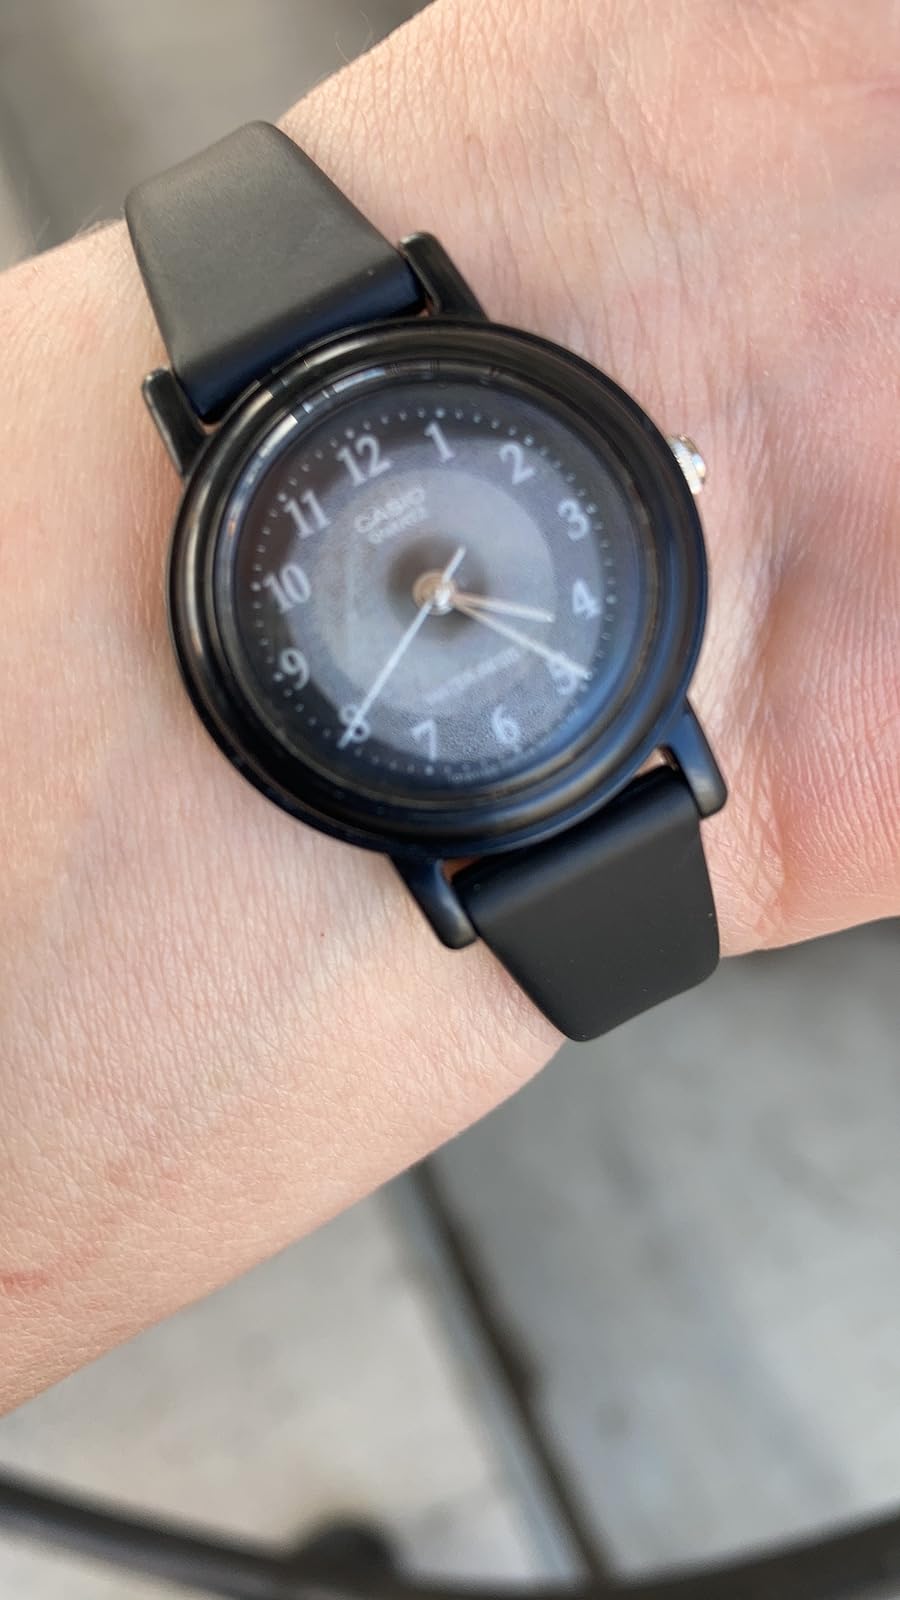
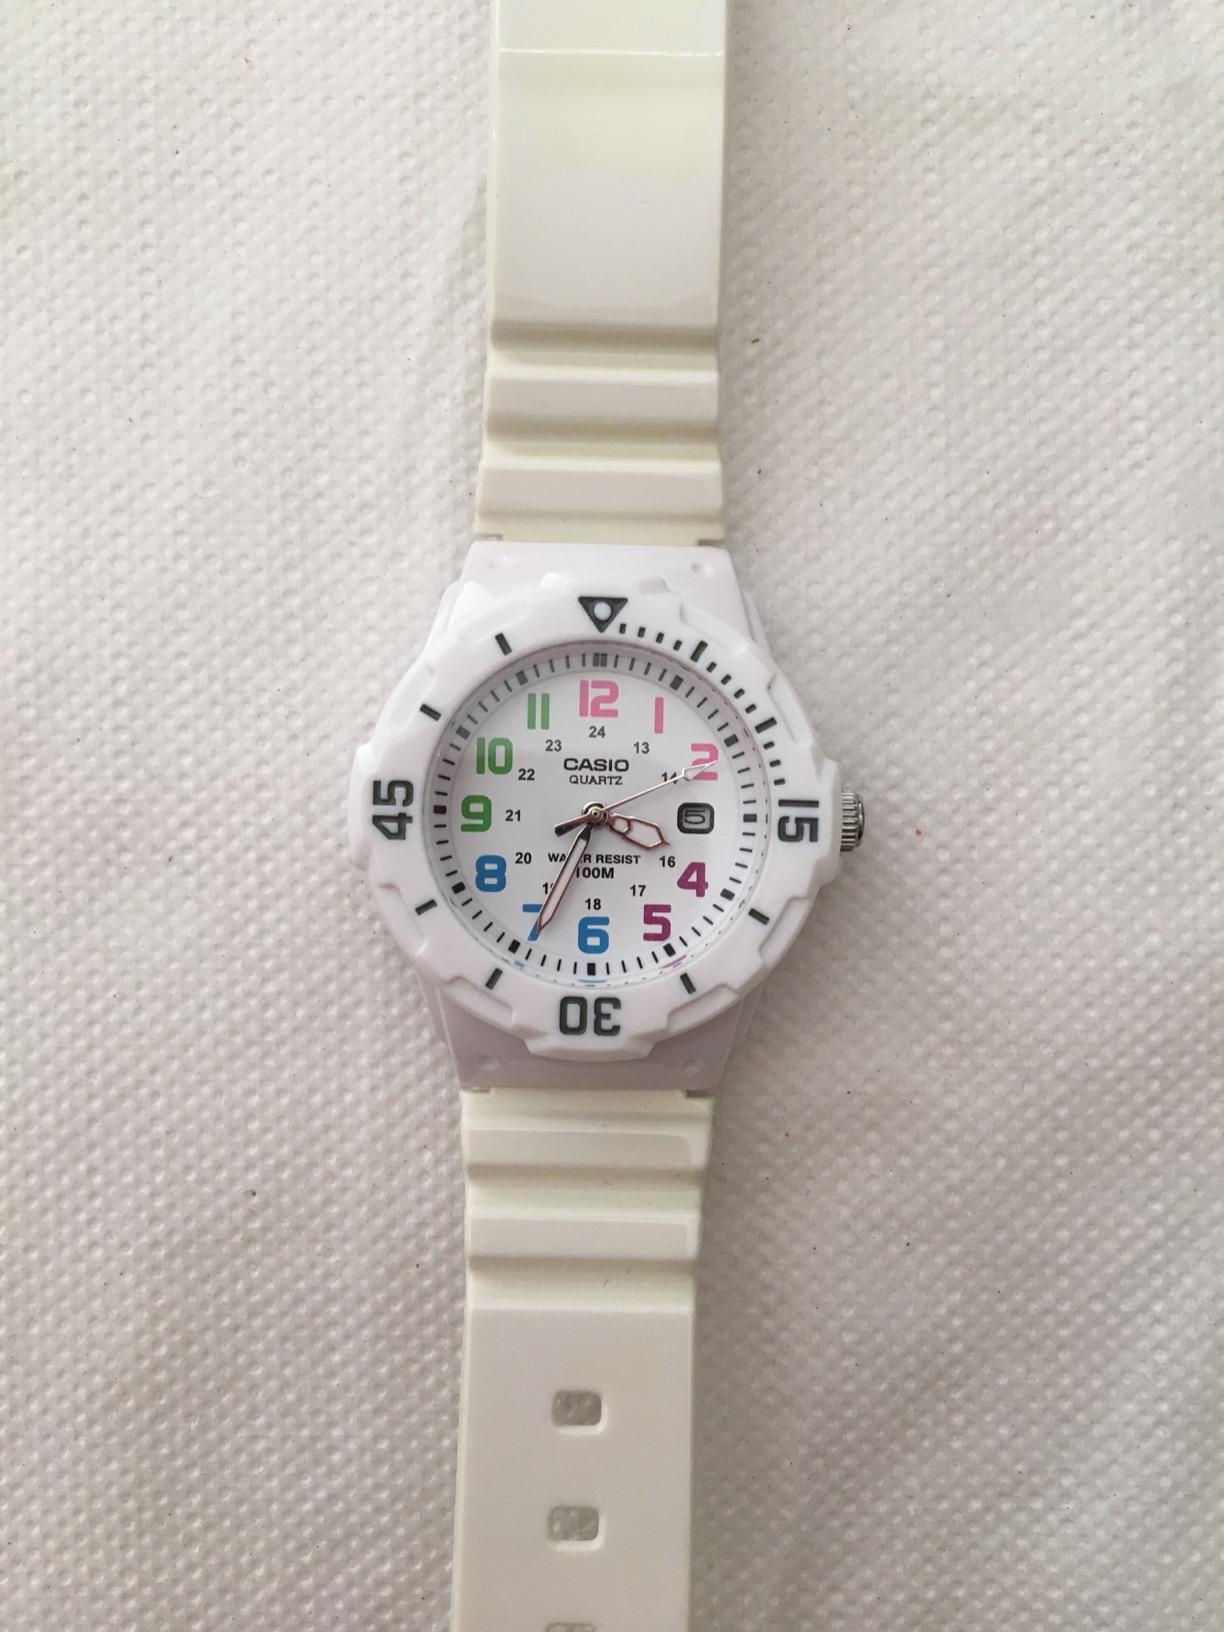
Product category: accessories_watch
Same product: no